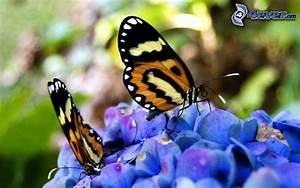
Label: butterfly